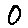
Label: 0